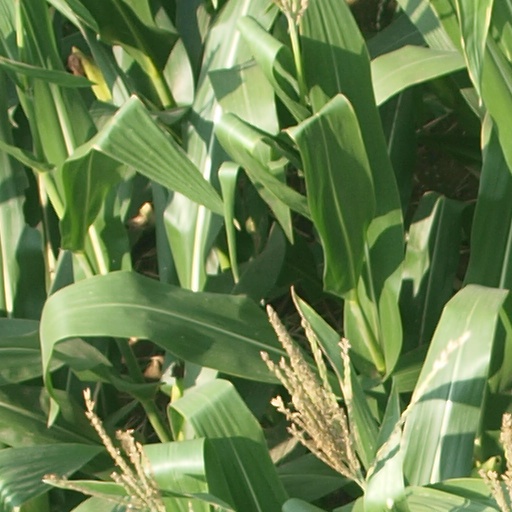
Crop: maize; corn